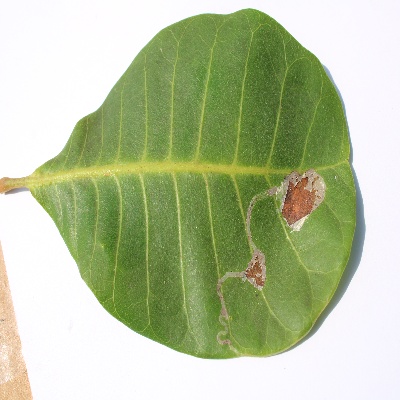
Crop: Cashew
Condition: leaf miner